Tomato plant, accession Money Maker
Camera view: horizontal (90 deg, fisheye); turntable rotation: 300 degrees
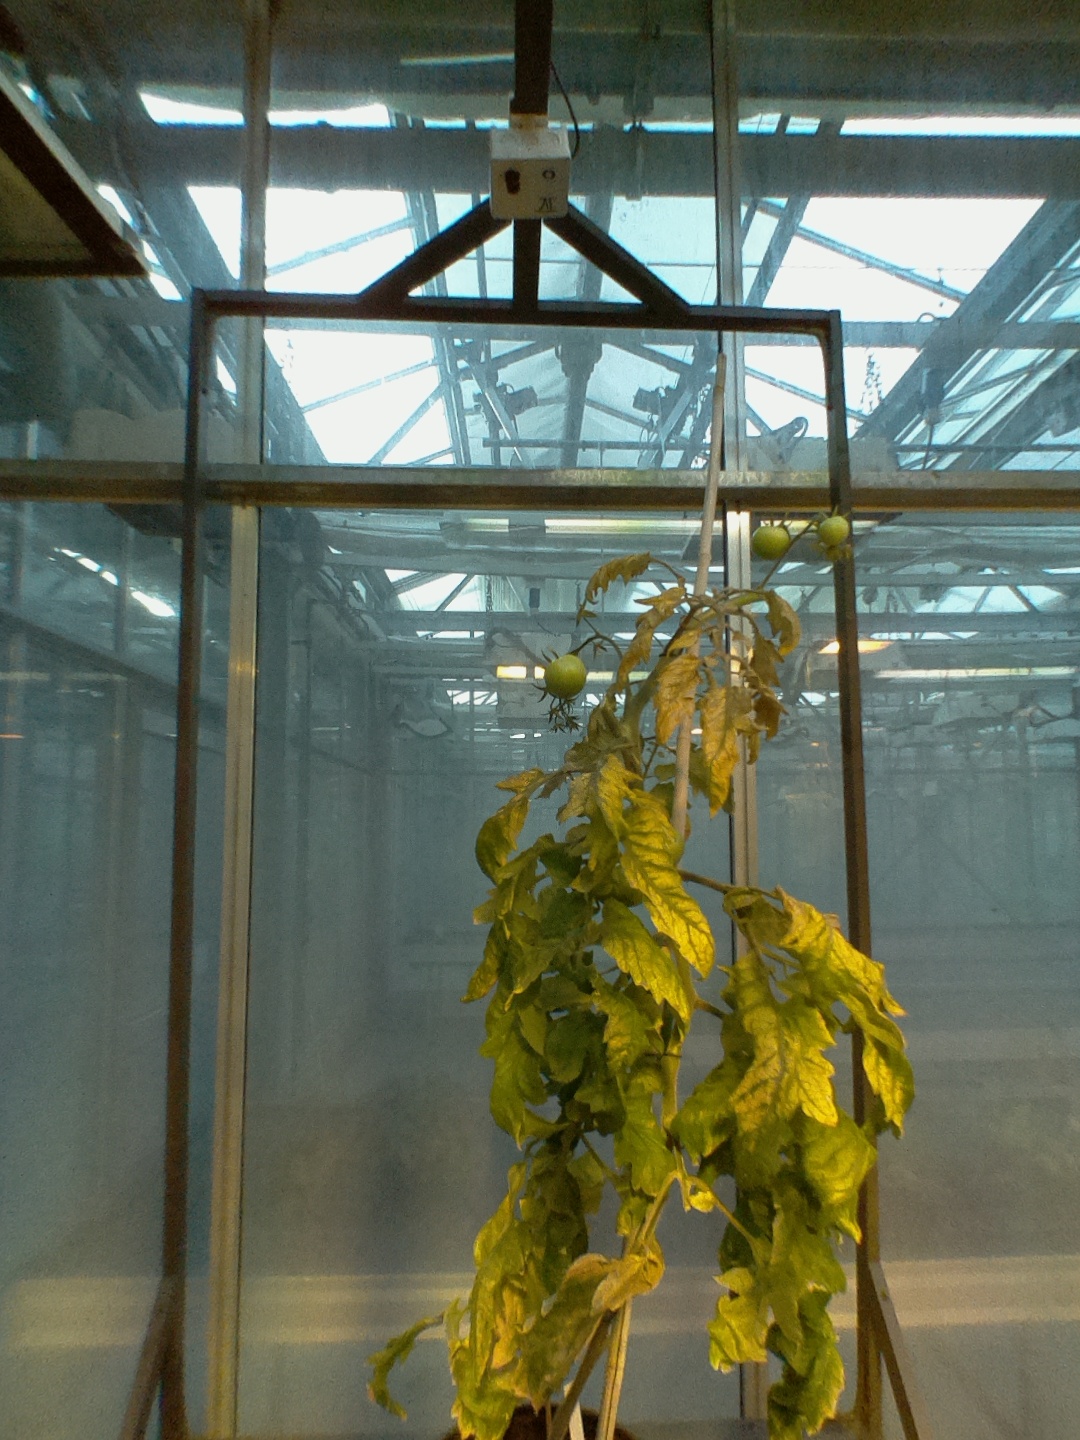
BBCH growth stage 83: 30%-40% of fruits show typical fully ripe color